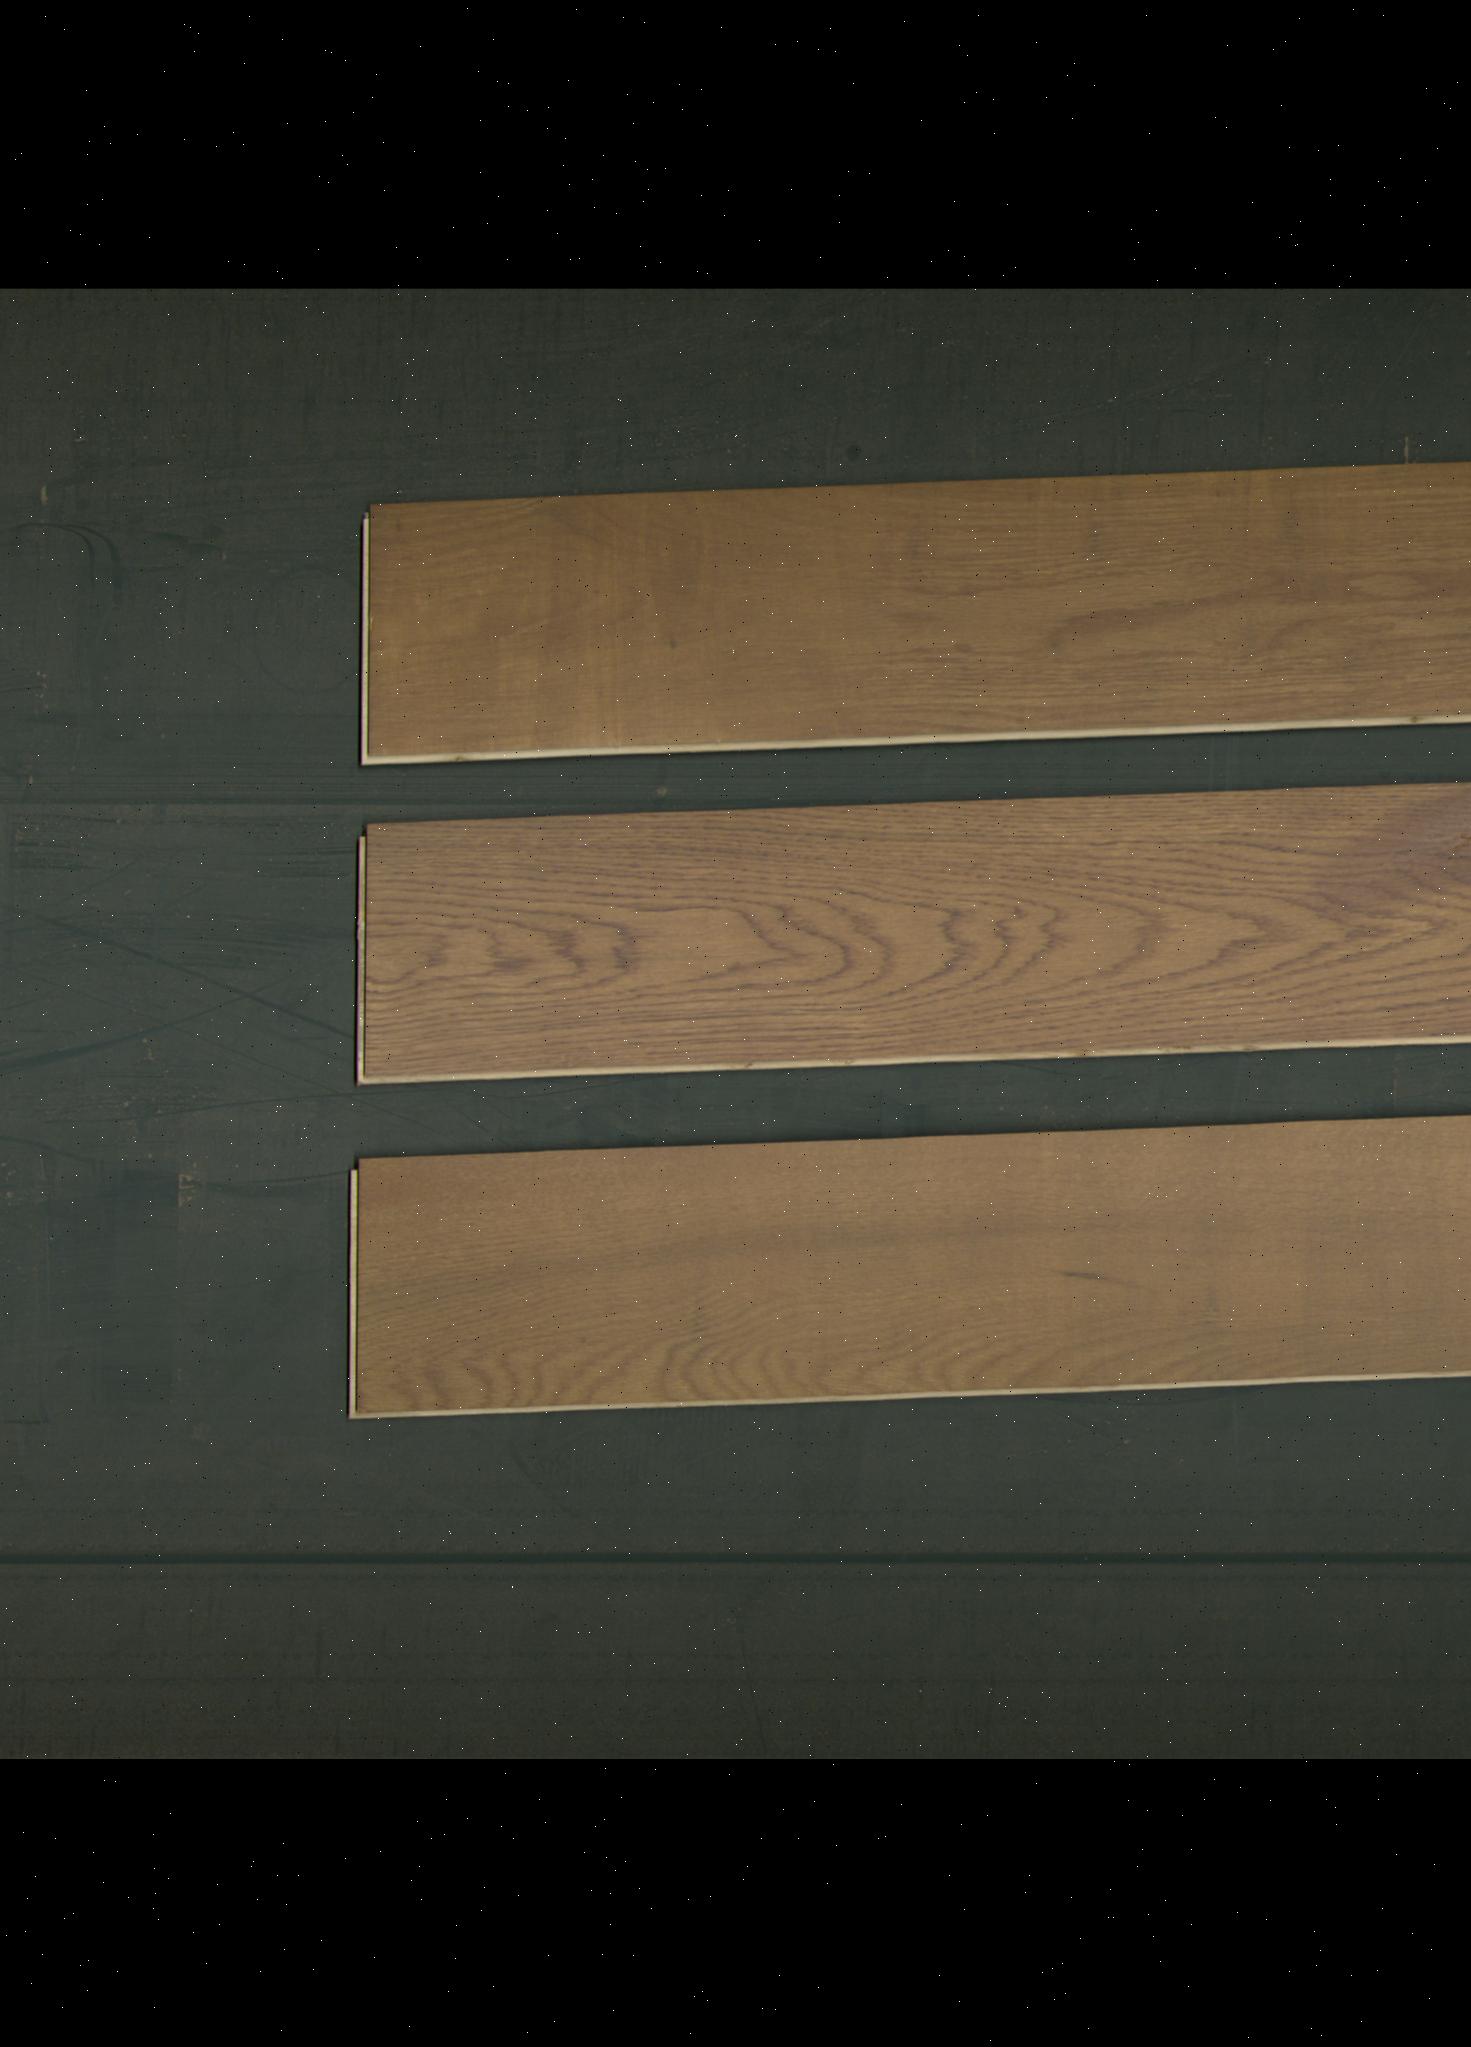
Label: mixers